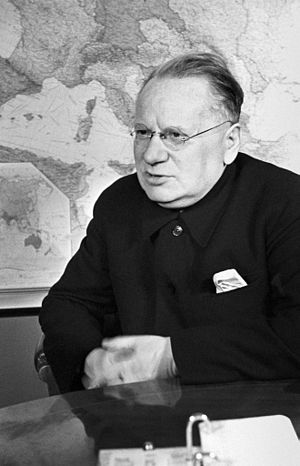
Freden i Tartu (Sovjetunionen-Estland) / Deltagere
Freden i Tartu, også kaldet freden i Dorpat eller Tartu-traktaten, er betegnelsen på fredsaftalen, som i 1920 blev indgået mellem Russiske SFSR og Estland, hvorved begge lande officielt blev anerkendte.